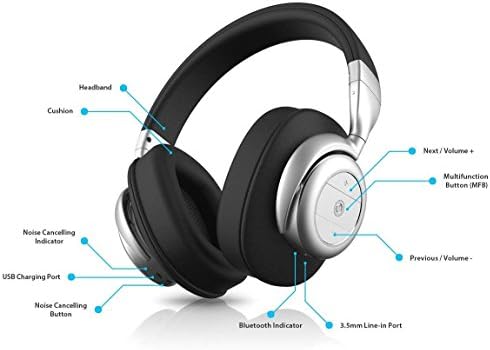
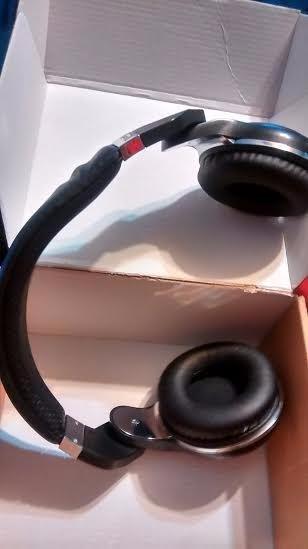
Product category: headphones
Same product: no